Cross-strait relations

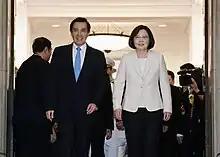
Tsai Ing-wen succeeded Ma Ying-jeou as the ROC President in May 2016.

Cross-strait high-level talks between the ARATS and the SEF reopened in June 2008, with the first meeting held in Beijing. On 13 June, Chen Yunlin, President of the ARATS, and Chiang Pin-kung, President of the SEF, signed agreements stating that direct charter flights between the two sides would begin, and that Taiwan would allow the entry of up to 3,000 visitors from China daily. After Chen and Chiang's second meeting, the first direct flights and shipments began on 15 December 2008. On 31 December 2008, Hu Jintao made six proposals on cross-strait relations, stating that both sides of the strait should "make pragmatic explorations in their political relations under the special circumstances where the country has not yet been unified."